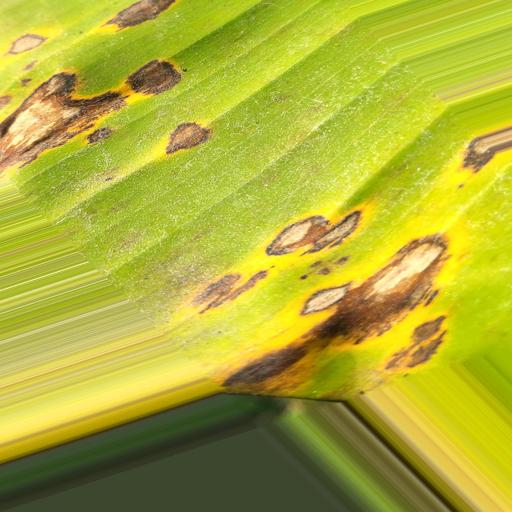
Label: yellow_sigatoka